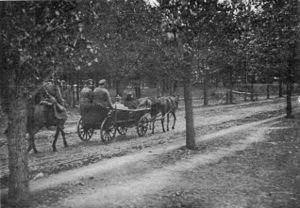
La forteresse d'Osoviets, en polonais Twierdza Osowiec, est une forteresse du XIXᵉ siècle du nord-est de la Pologne et construite, à l'origine par l'Empire russe. En russe son nom est Крепость Осовец i.e. Krepost Osovets. En anglais, les sources varient : d'Osowiec Osovets, Ossovetz, Osovetz et Ossovets. Ce lieu vit d'âpres combats pendant la Première Guerre mondiale quand elle fut héroïquement défendue pendant des mois par la garnison russe contre les attaques allemandes.